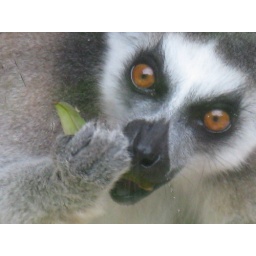
A ring tailed lemur eating fruit at the animal park in Kirkcudbright